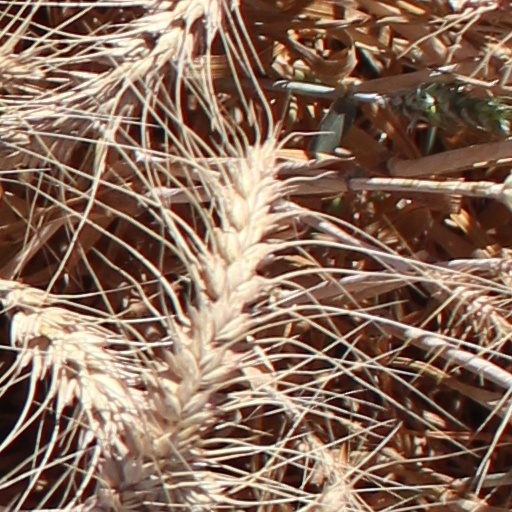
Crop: wheat